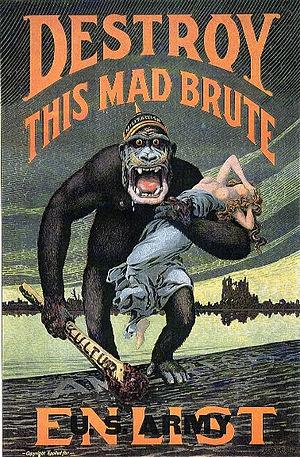
Le mot barbare a en français plusieurs significations. Au fil de l’histoire, le terme a revêtu différentes acceptions :
L'American Expeditionary Force est le nom donné au corps expéditionnaire américain en Europe durant la Première Guerre mondiale.